Berenberg family

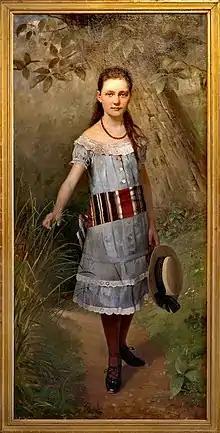
Child portrait of Helene Kaemmerer (1869–1953), daughter of banker Georg Heinrich Kaemmerer and maternal granddaughter of Hamburg head of state Hermann Gossler (exhibited in the Hamburg Museum)

Anna Henriette Gossler's younger brother Johann Heinrich Gossler became a partner in 1798, and was elected a senator of Hamburg in 1821. Several other family members also served as senators, with Hermann Gossler becoming First Mayor (a position equal to the federal princes, "Bundesfürsten"). In 1880, Johann Berenberg Gossler (who had Berenberg as a middle name) and his descendants were granted the name Berenberg-Gossler by the Hamburg Senate. The Berenberg-Gosslers were ennobled in the Kingdom of Prussia (which was technically a foreign country) in 1888 and raised to Baronial rank in 1910. The Prussian ennoblement was somewhat controversial in the family and in Hamburg, as the grand burghers of Hamburg mostly considered the nobility inferior to Hanseatic families. According to Richard J. Evans, "the wealthy of nineteenth-century Hamburg were for the most part stern republicans, abhorring titles, refusing to accord any deference to the Prussian nobility, and determinedly loyal to their urban background and mercantile heritage." As Johann Berenberg-Gossler was ennobled, his sister Susanne (married name Amsinck), exclaimed "Aber John, unser guter Name!" (But John, our good name!)